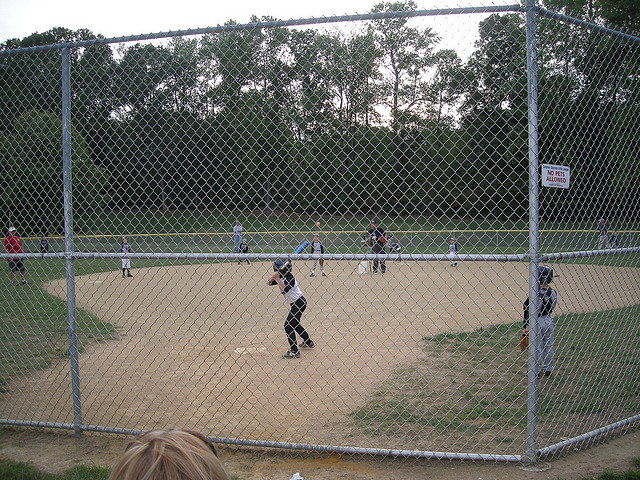
những đứa trẻ đang thi đấu bóng chày ở trong công viên